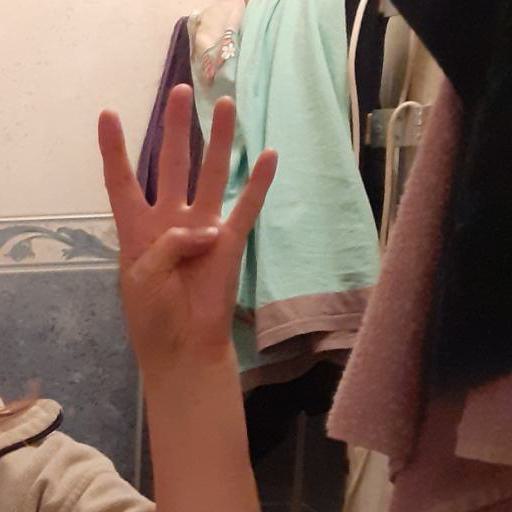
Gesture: four